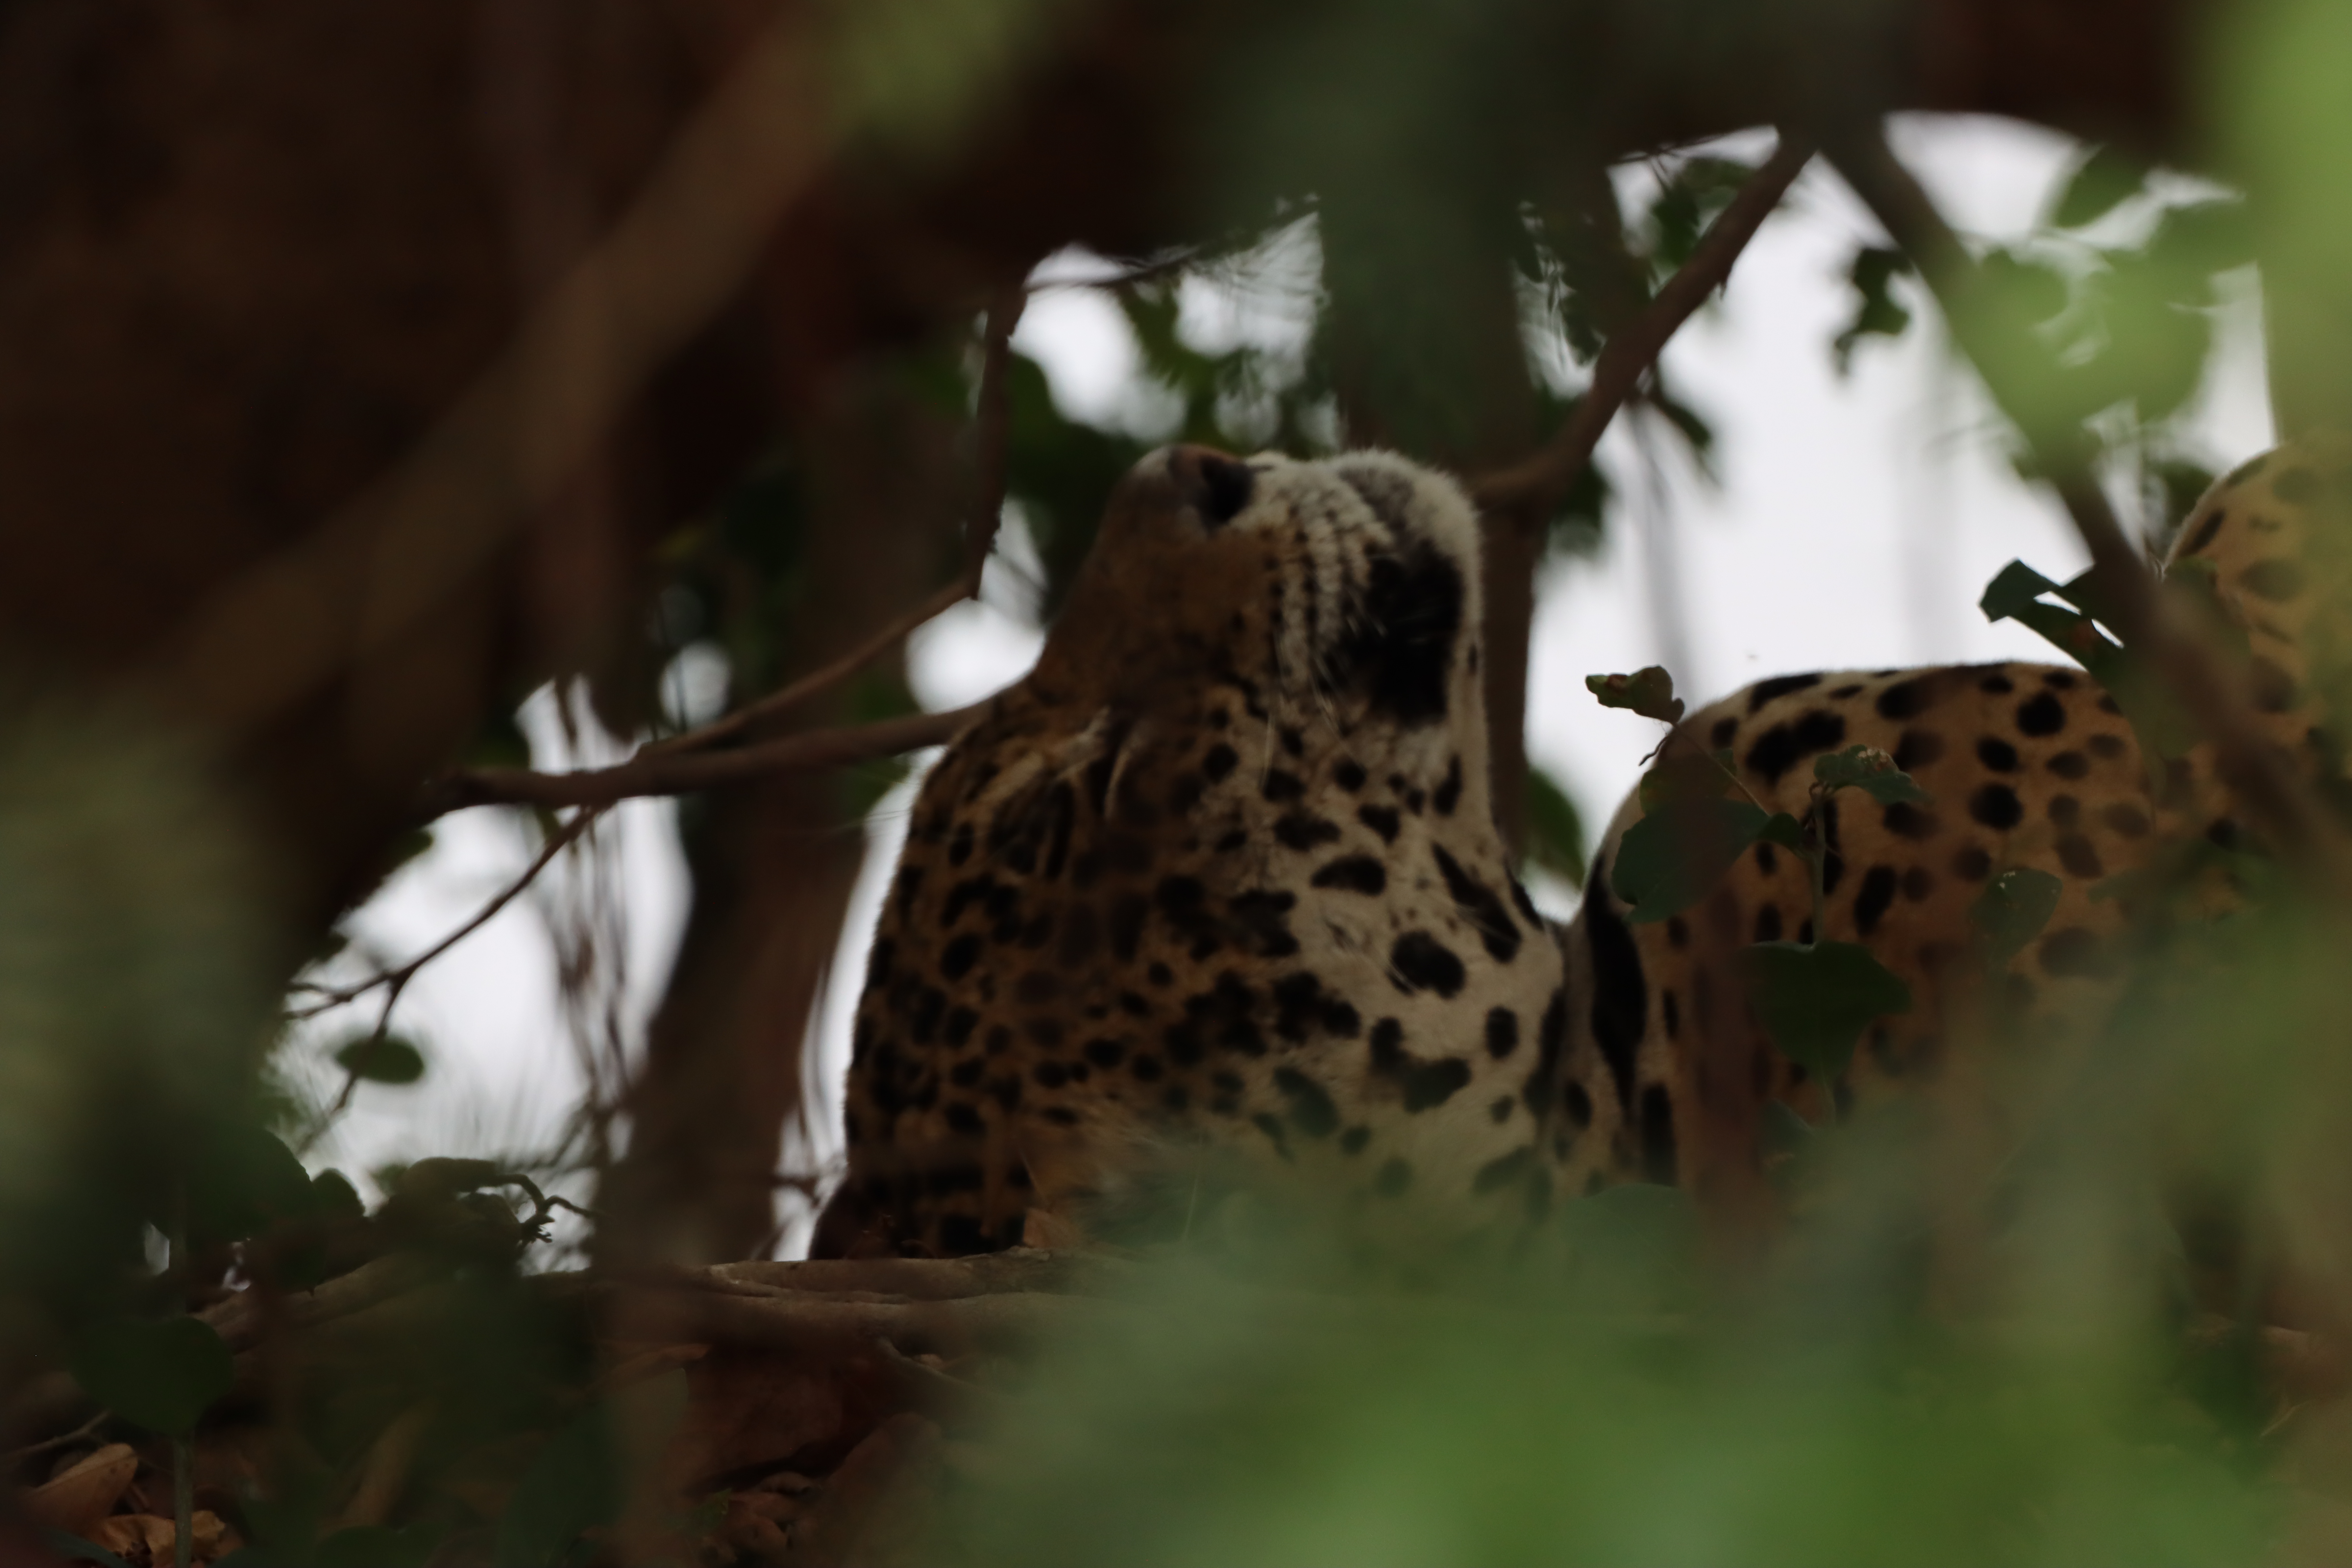
Jaguar: Bororo